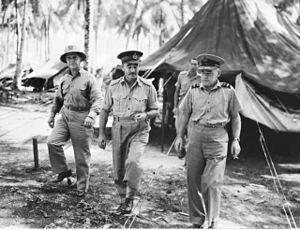
Le RAAF Command est la principale formation opérationnelle de la Force aérienne royale australienne, chargée de la défense du pays et des intérêts australiens contre les offensives aériennes japonaises dans la région ouest de l'océan Pacifique sud. Il est créé en septembre 1942. En avril 1943, il comprend 27 escadrons et inclut des unités des Pays-Bas, du Royaume-Uni et des États-Unis en plus des unités australiennes. Dépendant de l'autorité opérationnelle du commandement des forces aériennes alliées dans le Pacifique Sud-Ouest, le RAAF Command exerce un contrôle de ses unités pour la zone de l'Australie et, plus tard, pour le Territoire de Nouvelle-Guinée. Il contrôle également de grandes formations mobiles tel que l'Australian First Tactical Air Force. Le RAAF Command atteint un effectif de 41 escadrons en octobre 1944. De sa création, jusqu'à sa dissolution en septembre 1945, il est dirigé par le Air Vice Marshal William Bostock.